Shakespeare Hall

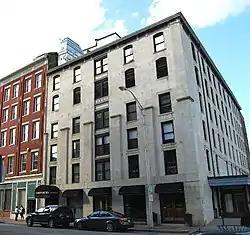

Shakespeare Hall (also known as Ballou, Johnson & Nichols; Sprague—Knight Building) is an historic commercial building at 128 Dorrance Street in downtown Providence, Rhode Island. It is a six-story masonry structure, originally built as a three-story Greek Revival structure in 1838 to a design by Tallman & Bucklin. Its main facade has retained the massive granite pilasters and five-bay configuration from this period. Originally built to house a theater, the building suffered a massive fire in 1844, leaving only its exterior shell standing. It was afterward rebuilt to its present height, and a separate brick building at its rear was incorporated into its structure in the late 19th century. It was used as a warehouse in the 1860s, and has also housed light industrial operations. Today, the building is used largely for law office space.